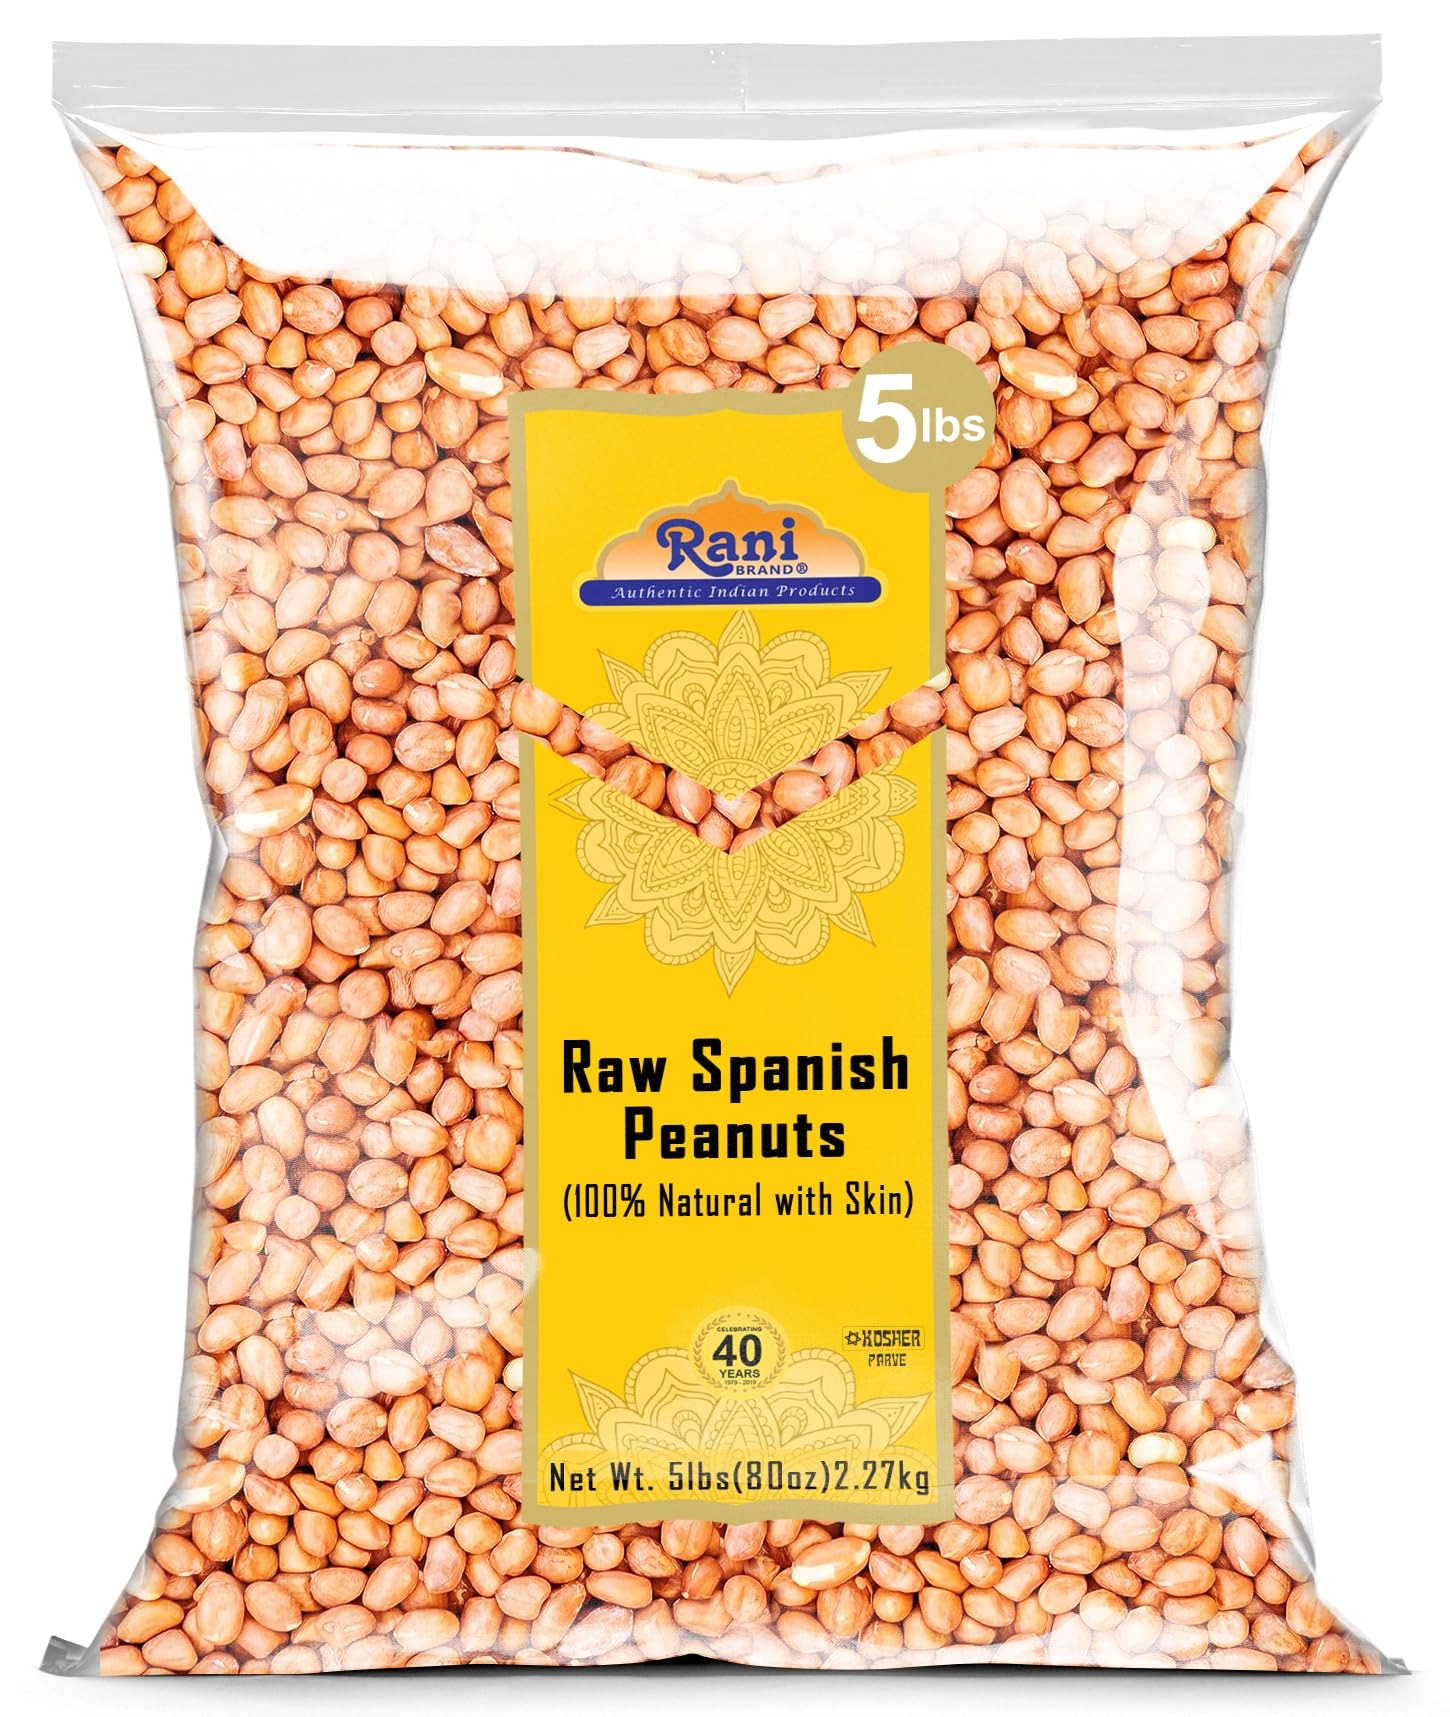
Item Name: Rani Raw Spanish Peanuts 100% Natural with Skin (uncooked, unsalted) 80oz (5lbs) 2.27kg Bulk ~ Vegan | Gluten Friendly | Fresh Product of USA | Kosher | Red-brown Skin
Bullet Point 1: 🥜Fresh! Product of USA, Raw Spanish Peanuts 100% Natural with Skin. Unsalted, Uncooked Raw Red-brown skin Peanuts.
Bullet Point 2: 🥜Now KOSHER! USDA Inspected and Approved, Non-GMO, No Preservatives, Gluten Friendly.
Bullet Point 3: 🥜Great for making Peanut Brittle, Peanut Butter, Cooking, Boiling & Baking. Rani is a USA based company selling quality foods for over 40 years, buy with confidence!
Bullet Point 4: 🥜Great source of Fiber, Protein and other important nutrients.
Bullet Point 5: 🥜Net Wt. 5lbs (80oz) 2.27kg, Alternative Name: Groundnut, Redskin Peanuts | Note: Product Should be Further Cooked or Processed
Bullet Point 6: 🥜Looking for a long shelf life? Keep them refrigerated, can last up to 5 years!
Product Description: Spanish raw peanuts are a variety of small-sized peanuts known for their reddish-brown skin and high oil content. They have a rich, nutty flavor and are often used for roasting, making peanut butter, and in various snacks and confectioneries like peanut brittle. Due to their higher oil content compared to other peanut varieties, such as Virginia peanuts, they are also favored for oil extraction. Spanish peanuts are nutrient-dense, offering a good source of protein, healthy fats, fiber, and essential vitamins like vitamin E and niacin. In terms of calories, a 1-ounce (28g) serving of Spanish raw peanuts contains approximately 160 to 170 calories, while 100 grams provide around 567 calories.
Value: 80.0
Unit: Ounce

Price: 22.99